Dabney–Thompson House

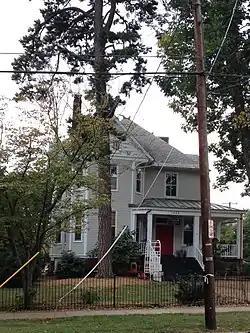

Dabney–Thompson House is a historic home located at Charlottesville, Virginia. It was built in 1894, and is a two-story Queen Anne style frame dwelling. It is sheathed in weatherboard and features a steeply-pitched hipped roof with tall gables over all four projecting bays. The house has projecting eaves and verges and decoratively-sawn exposed rafter ends. It is pierced by three chimneys with corbelled caps. It was built by Richard Heath Dabney, Professor of History and later Dean of the Graduate School of Arts and Sciences at the University of Virginia, father of Virginius Dabney (1901-1995). Dabney sold the house in 1907. The house is occupied by the Montessori School of Charlottesville.